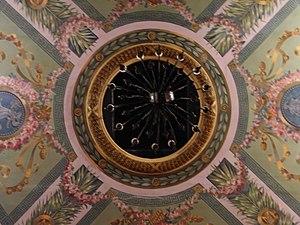
Le théâtre de Montbéliard est un théâtre à l'italienne réalisé par Auguste Goguel, situé à Montbéliard, dans le département français du Doubs. Il est situé à l'arrière du corps de l'hôtel de ville.